Imperial Diet (Holy Roman Empire)

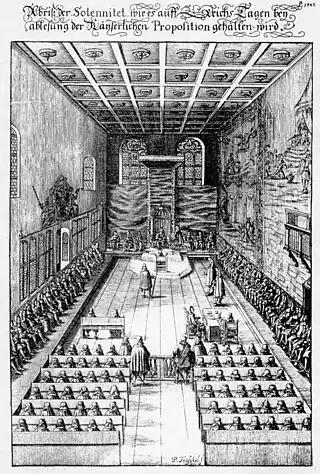
Seating plan for an inauguration of the Imperial Diet in the Regensburg Town Hall from a 1675 engraving: Emperor and prince-electors at the head, secular princes to the left, ecclesiastical to the right, deputies of imperial cities in the foreground.

The Imperial Diet was the deliberative body of the Holy Roman Empire. It was not a legislative body in the contemporary sense; its members envisioned it more like a central forum where it was more important to negotiate than to decide.